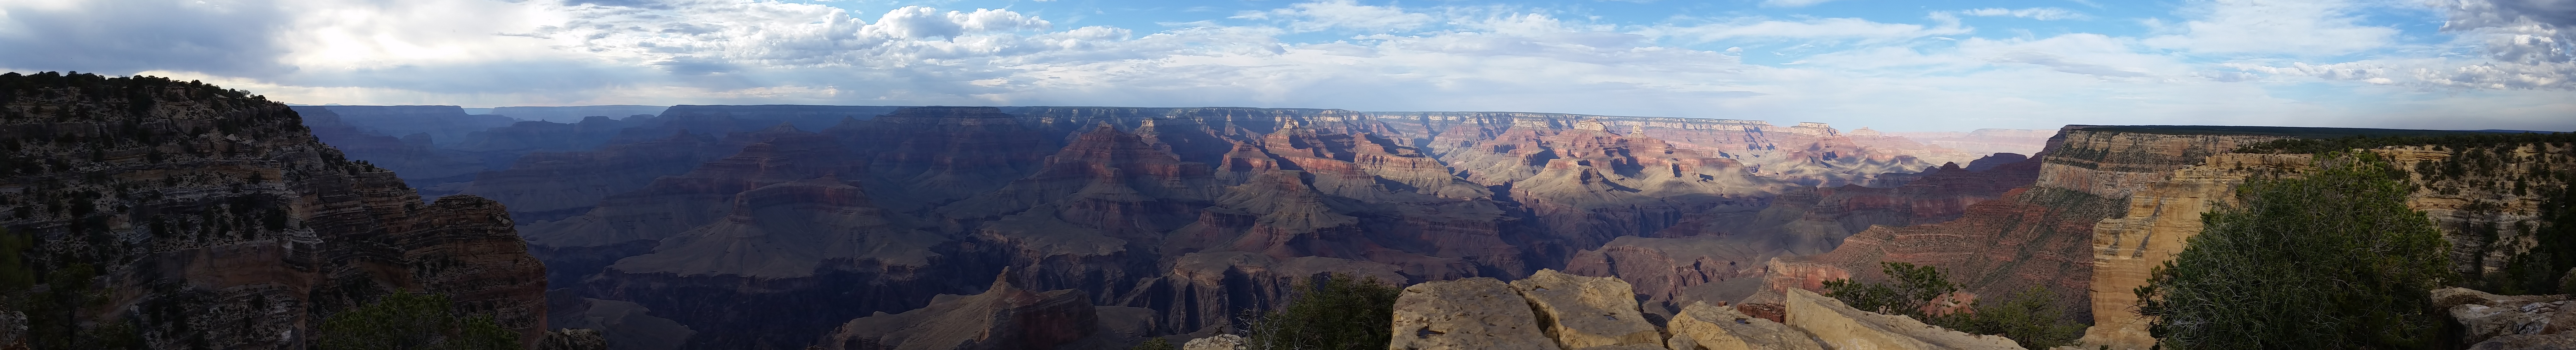
formation, canyon, extreme sport, badlands, landform, geographical feature